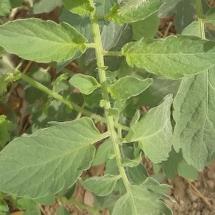
Crop: Tomato
Condition: healthy-leaf